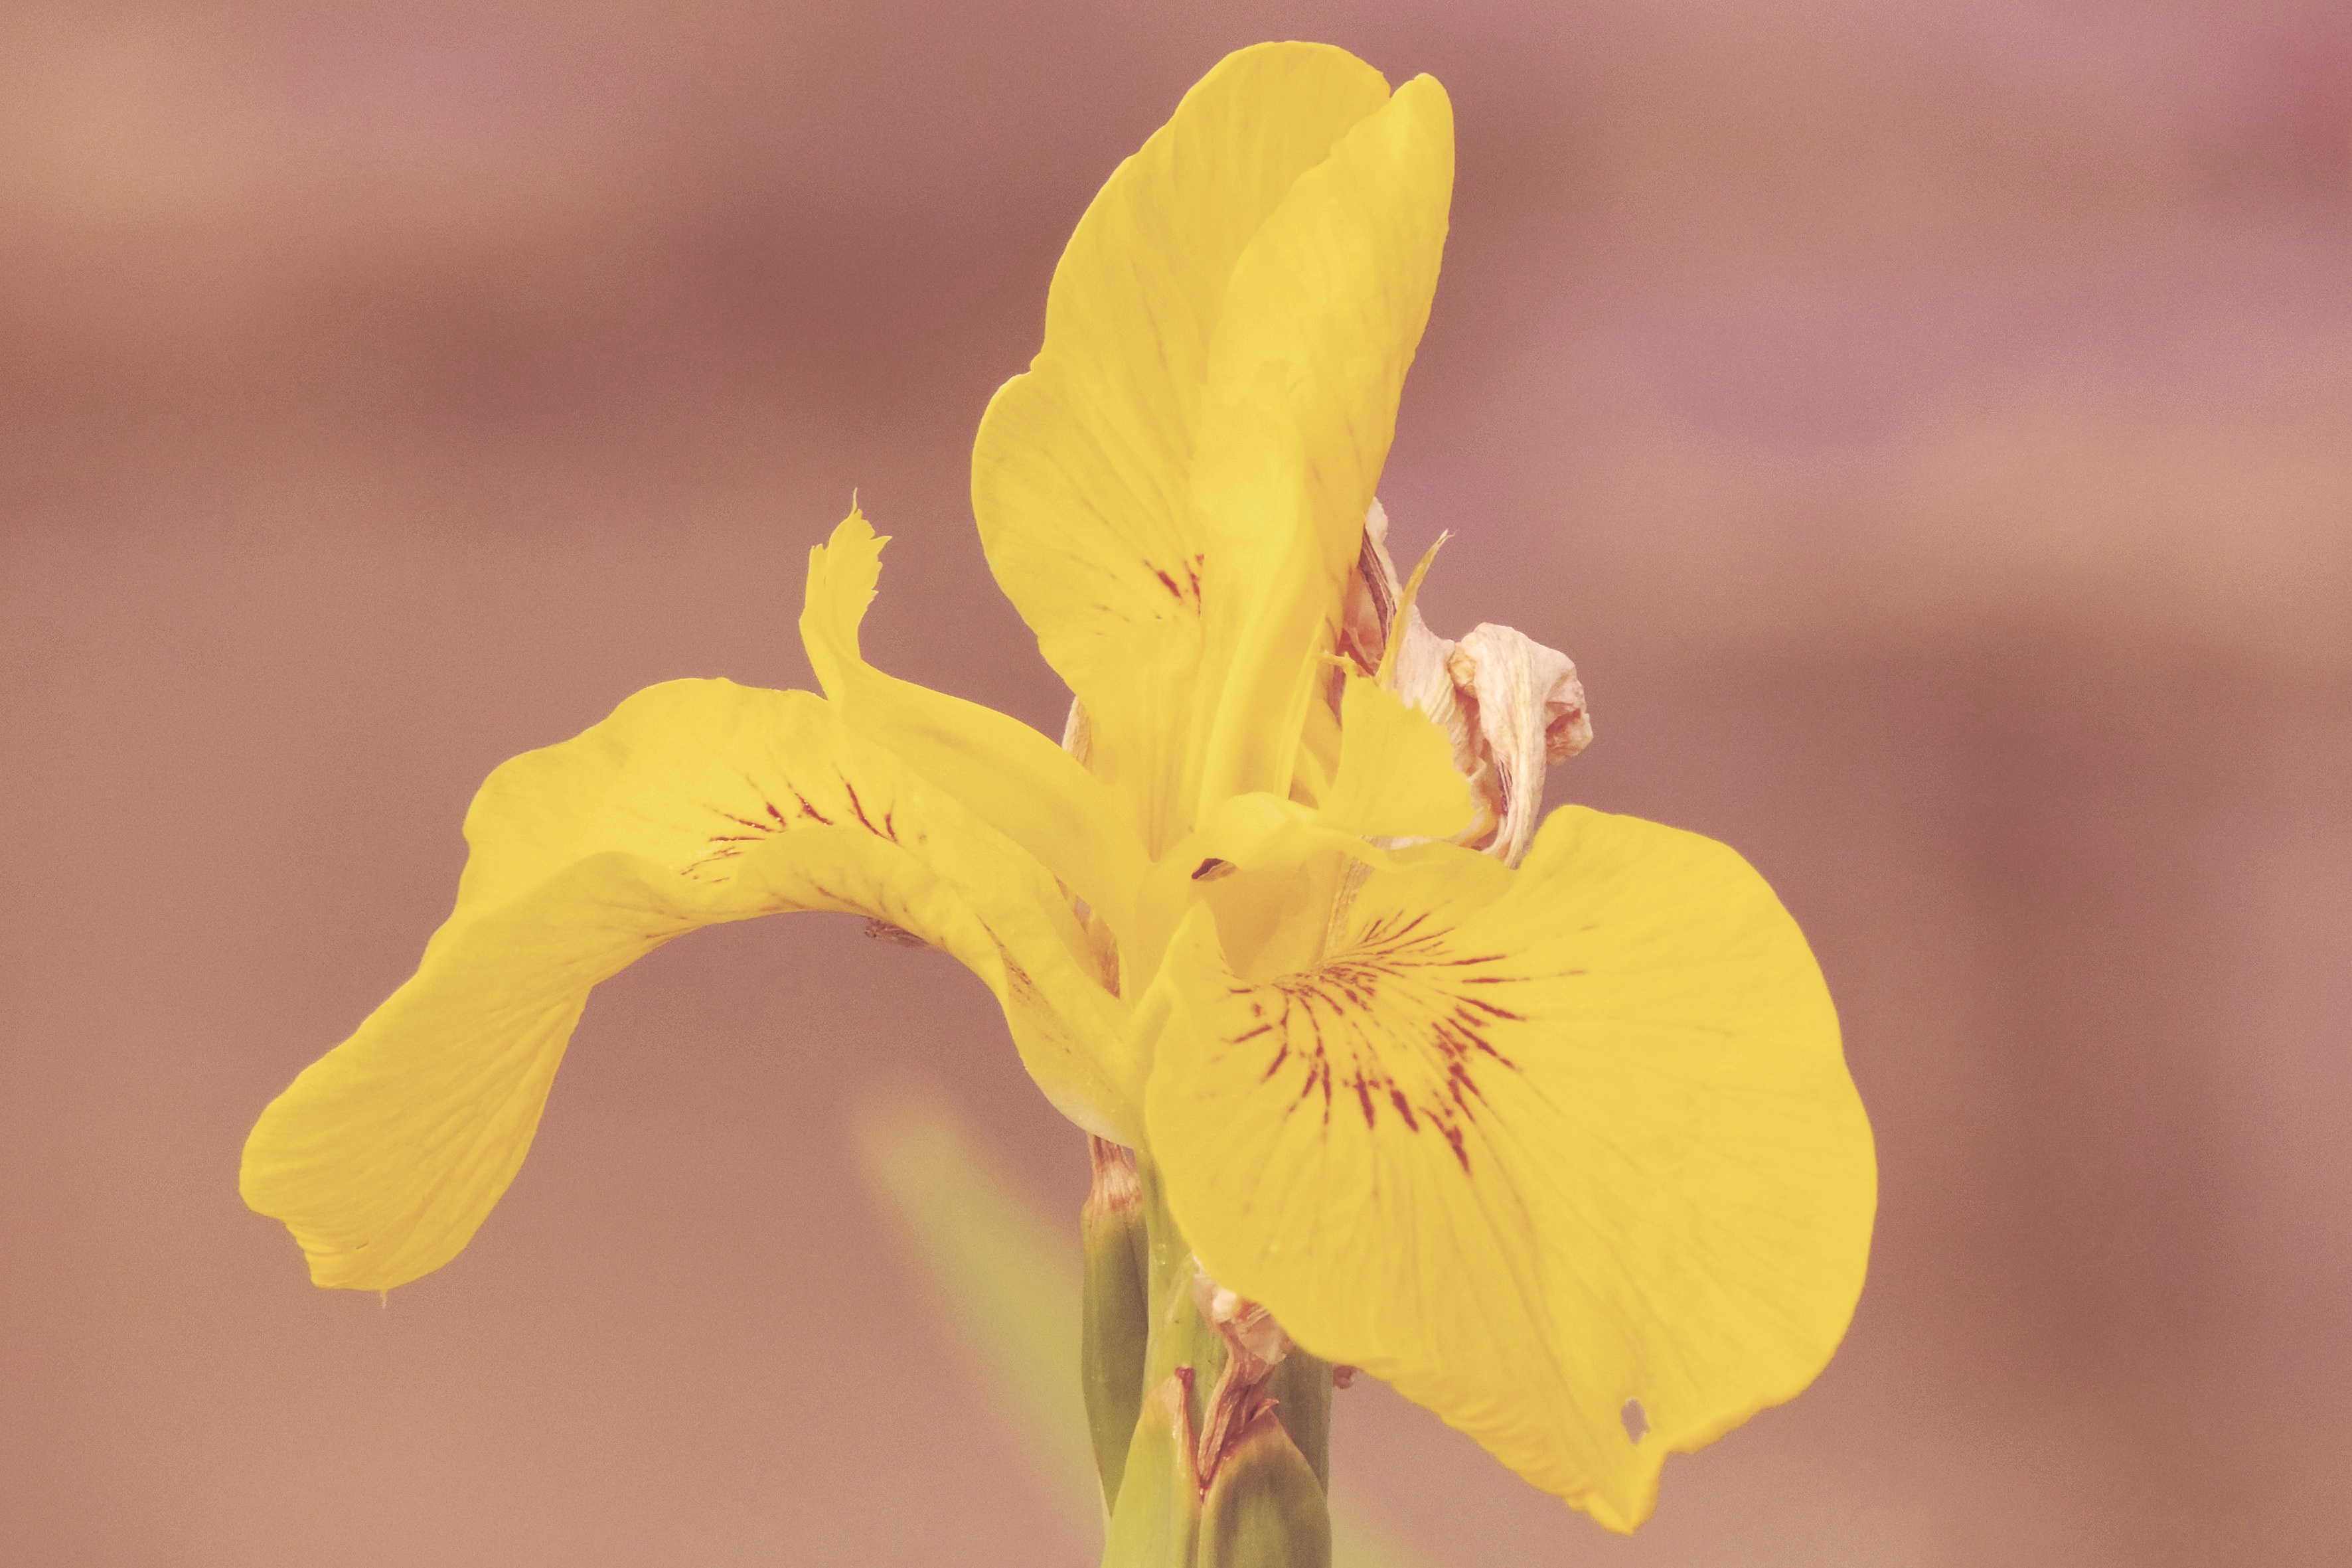
blossom, plant, vintage, retro, leaf, flower, petal, bloom, botany, yellow, flora, wildflower, flowers, close up, iris, eye, shabby, organ, daylily, macro photography, flowering plant, shabby chic, plant stem, land plant, iris family